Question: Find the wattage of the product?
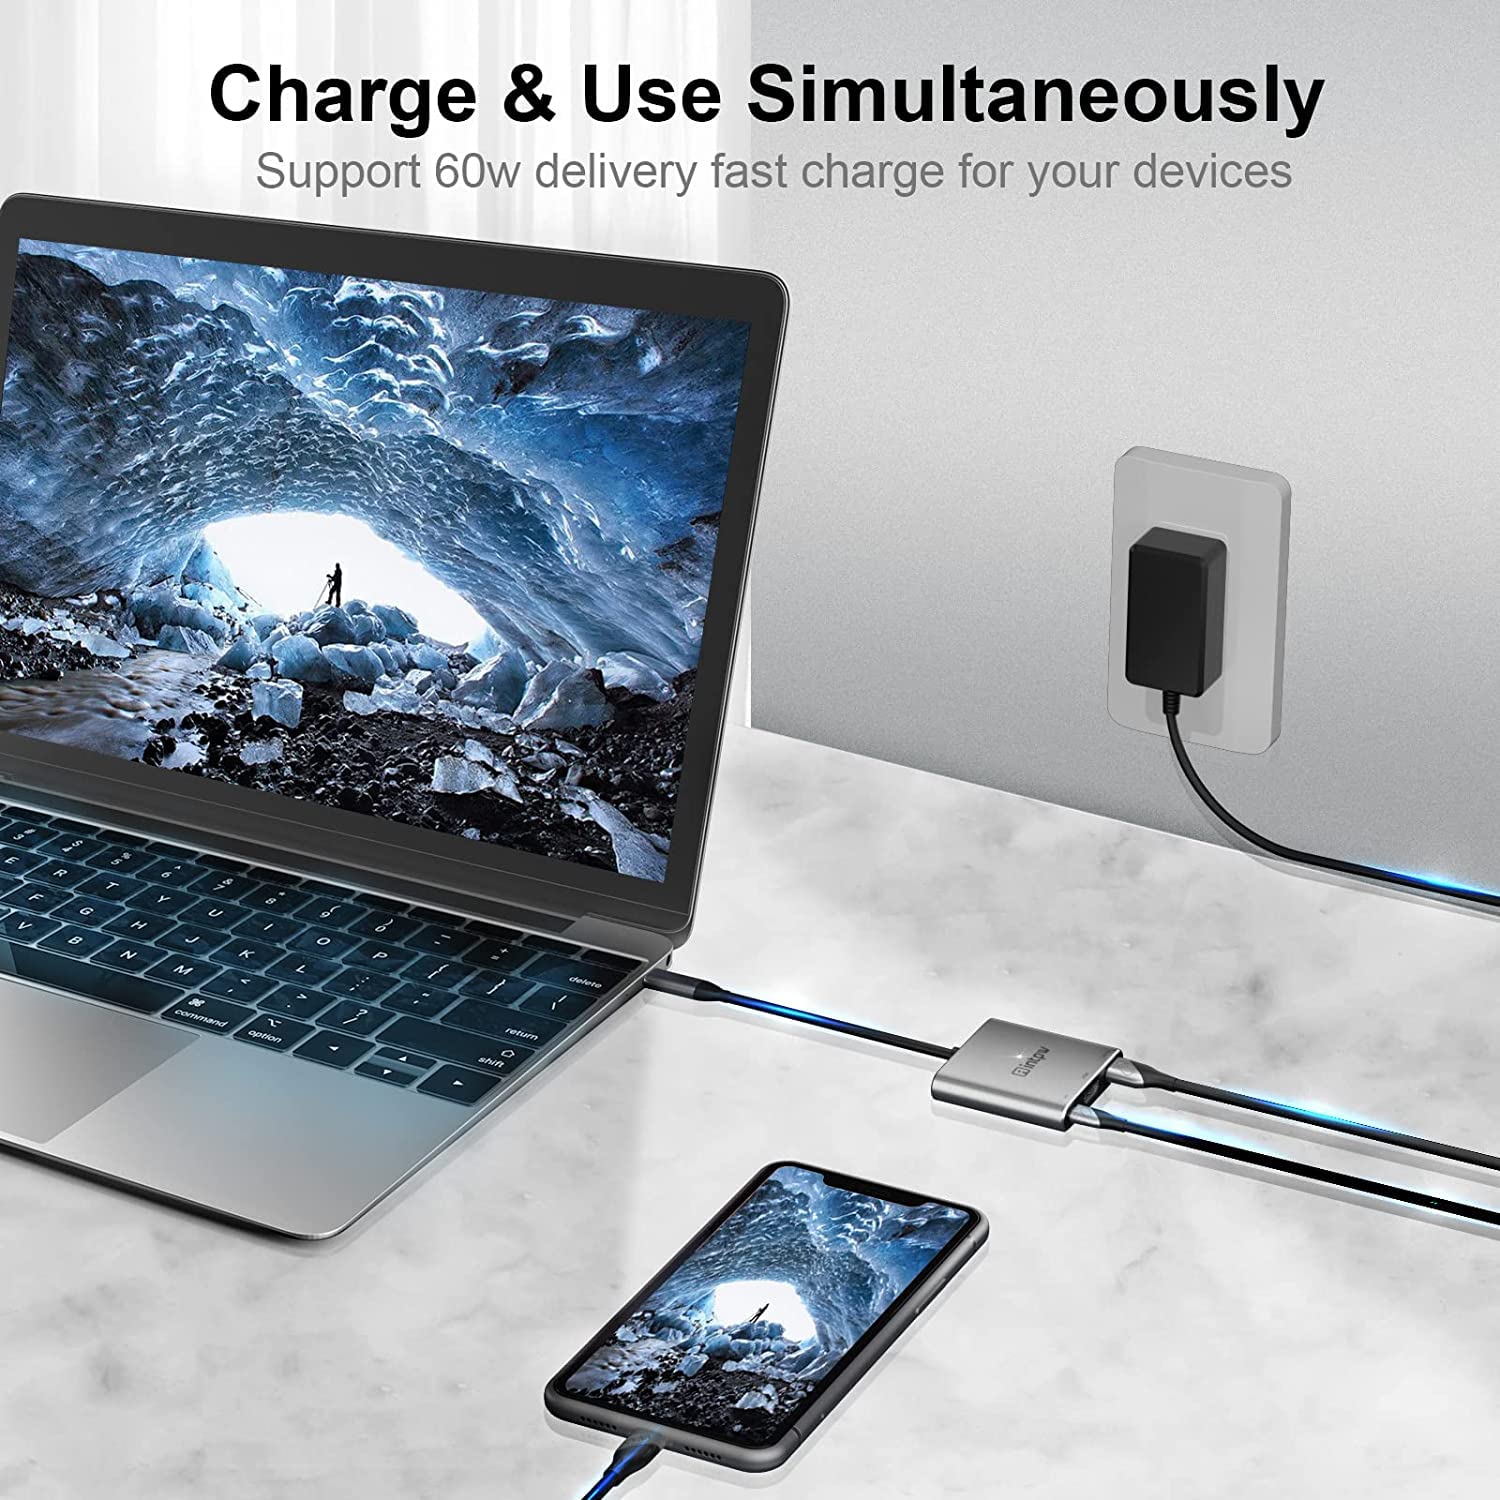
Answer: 60.0 watt